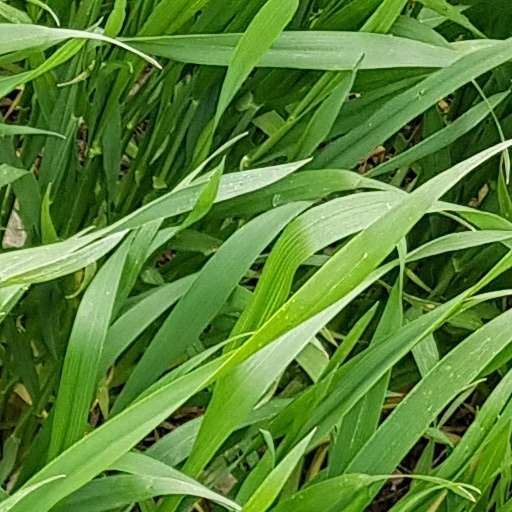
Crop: wheat